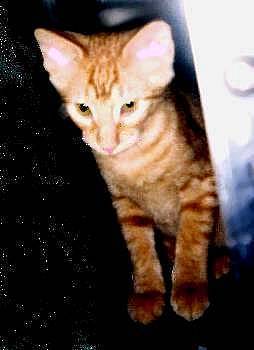
Label: cat